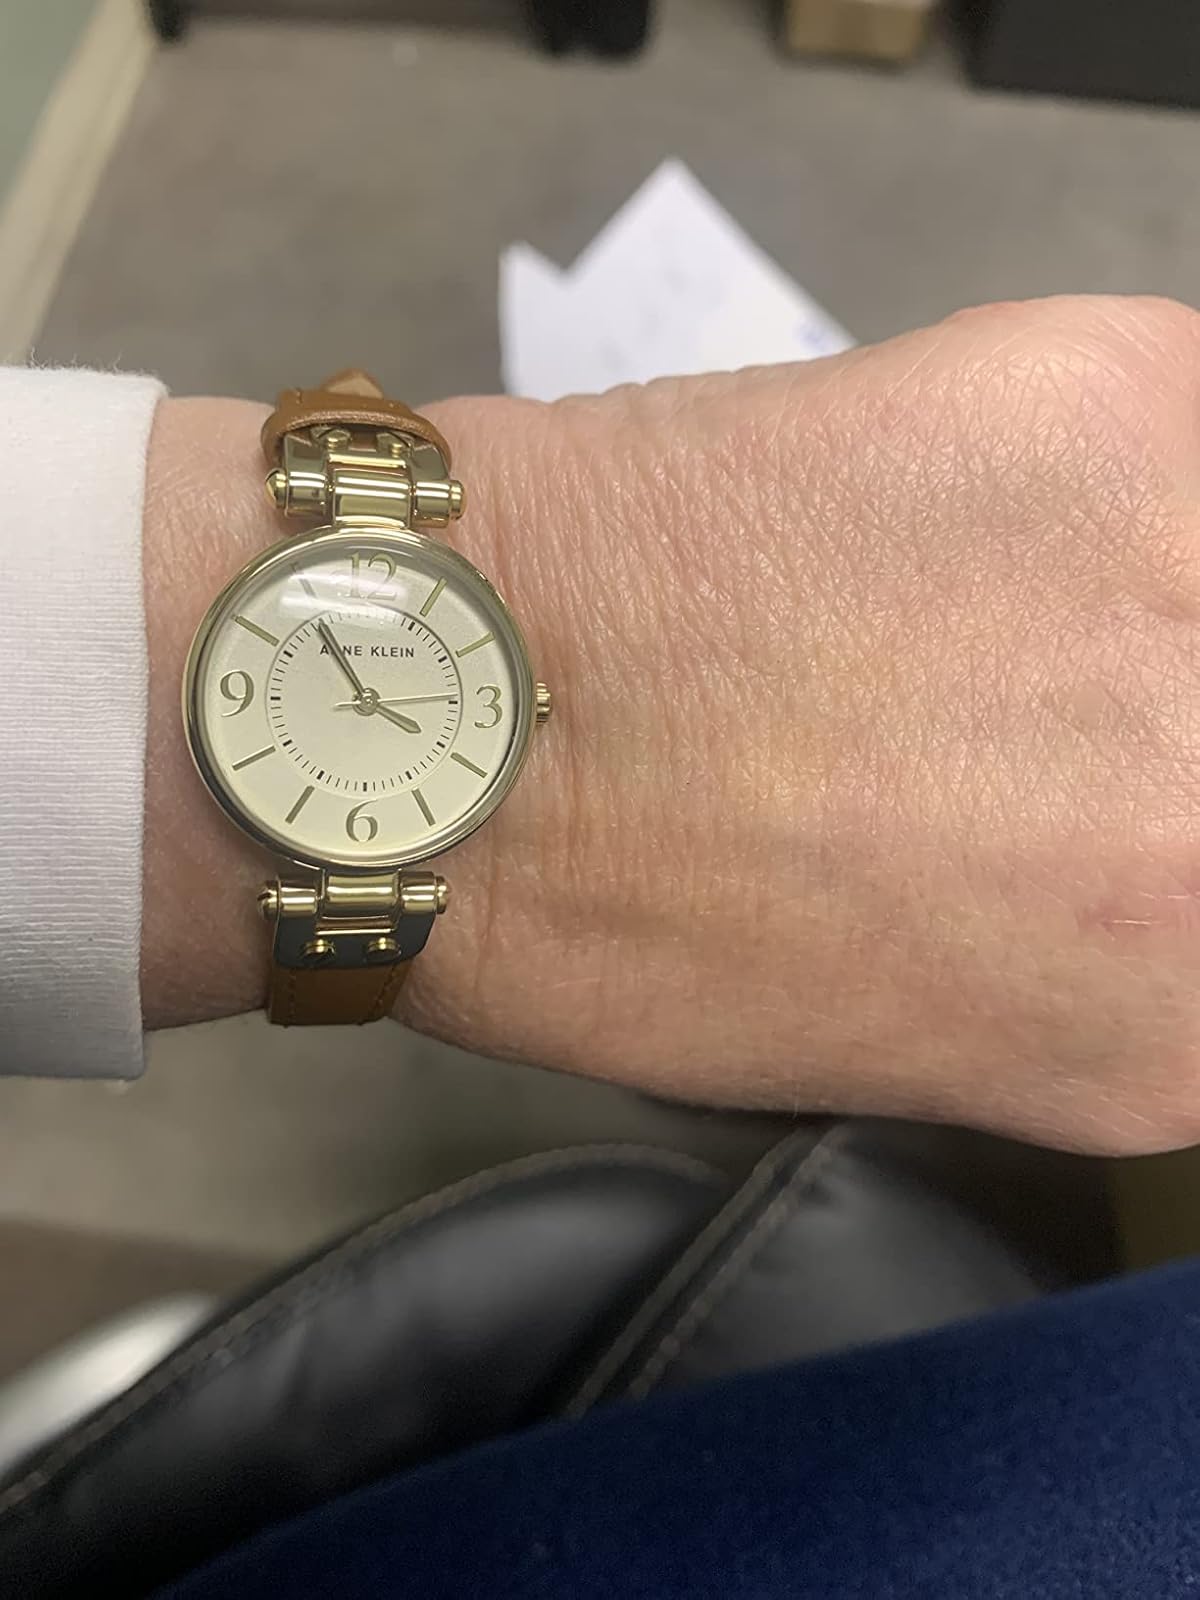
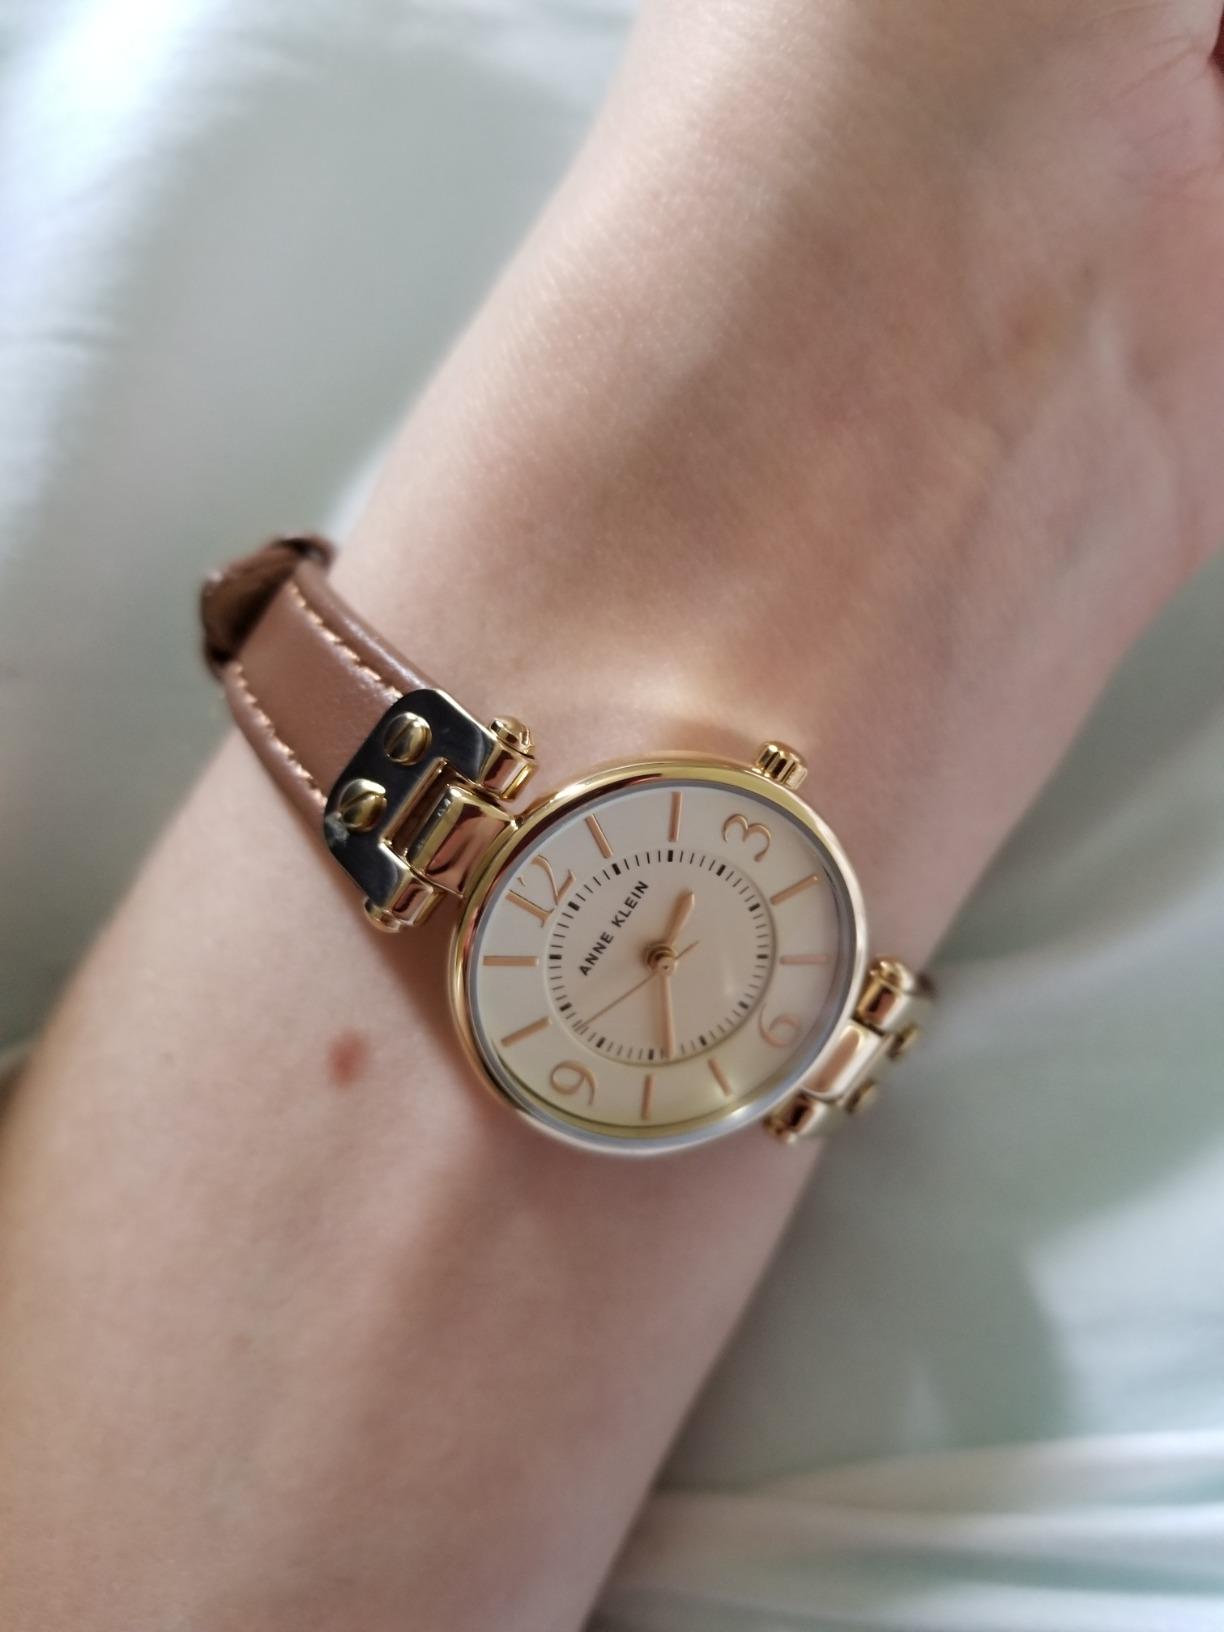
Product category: accessories_watch
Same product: yes